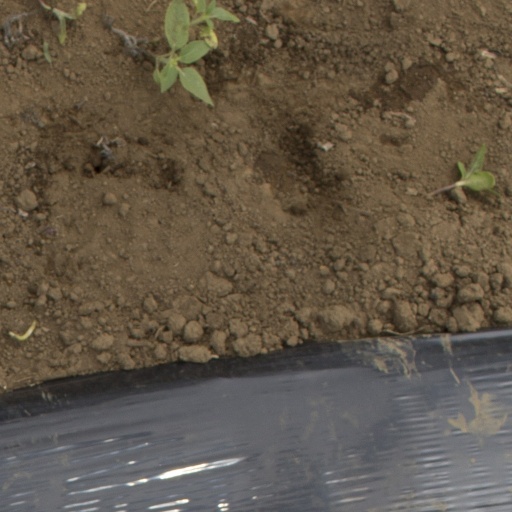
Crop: Jerusalem artichoke